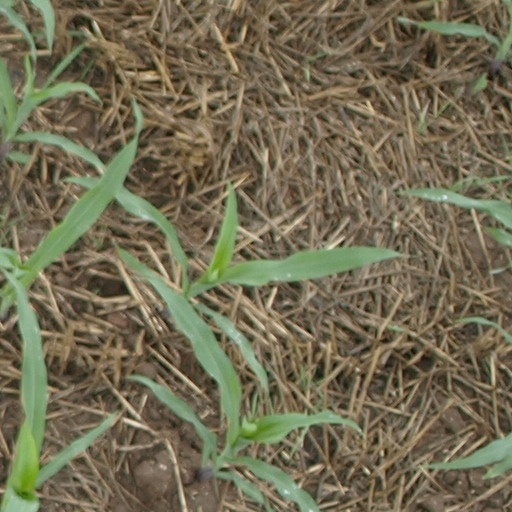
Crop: maize; corn